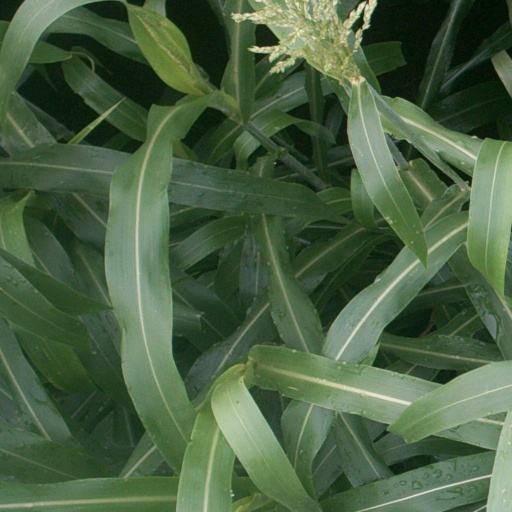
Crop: sorghum